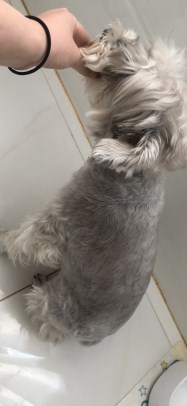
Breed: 2342-n000102-miniature_schnauzer